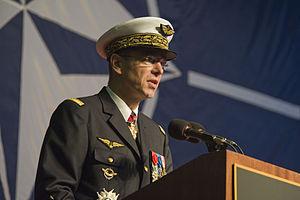
Le commandement allié Transformation est un commandement interallié de l'OTAN, chargé des questions doctrinales et de transformation. Il a été créé en 2003, lors d'une restructuration de l'OTAN. Son quartier général a pris la place de celui de l'ancien commandement allié Atlantique, au sein de la base navale de Norfolk en Virginie. C'est, avec le commandement allié Opérations, dont le quartier général est à Mons en Belgique, l'un des deux commandements militaires stratégiques de l'OTAN.